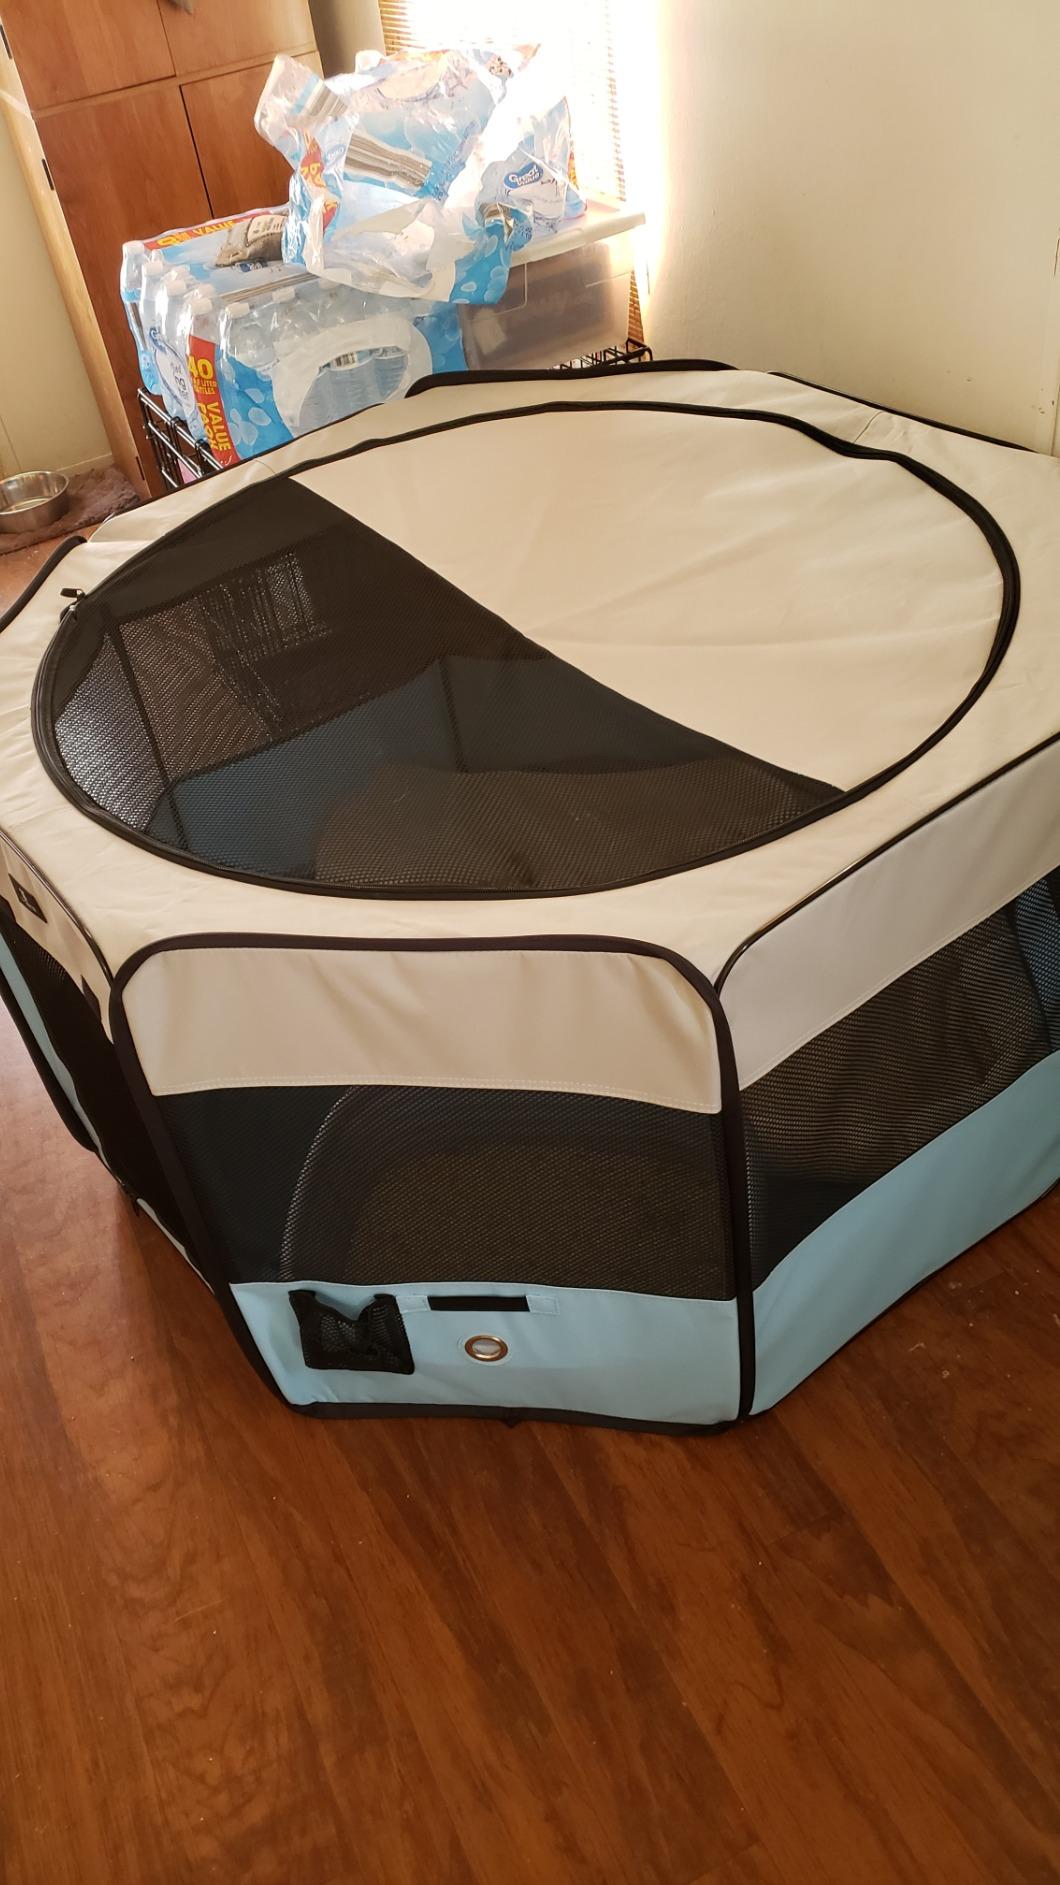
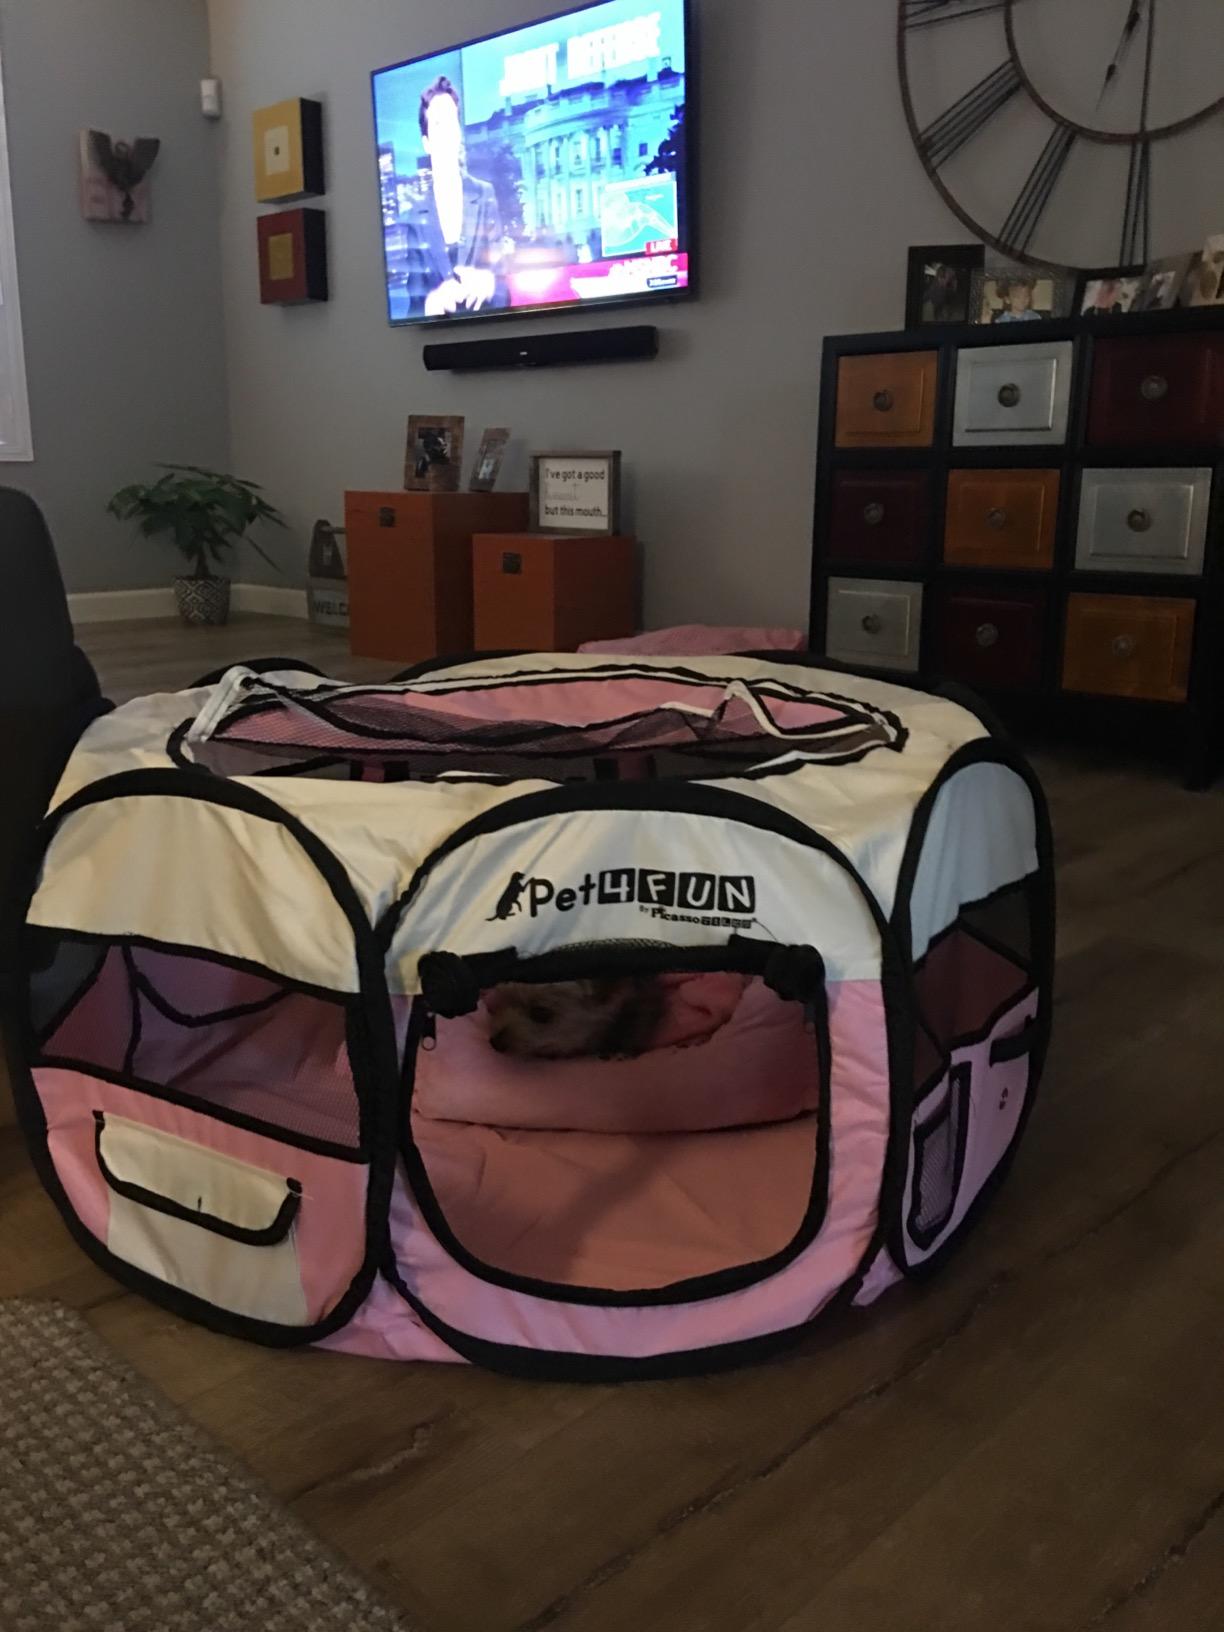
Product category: items_kennel
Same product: no